Oscar Sastre

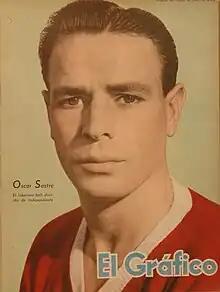

Oscar Sastre (25 December 1920 – 2 August 2012) was an Argentine international footballer.